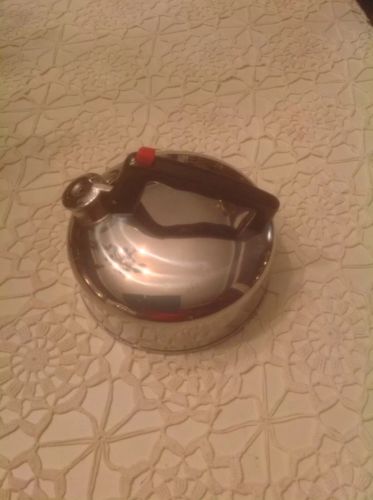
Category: kettle